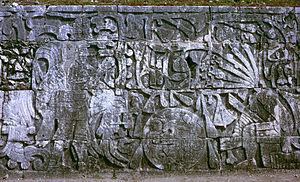
Le sacrifice humain était, chez les Mayas de l'époque précolombienne, un rituel dont le but métaphysique était de nourrir les dieux. Le sang était en effet considéré par les Mayas, ainsi que l'ensemble des Mésoaméricains, comme une source d'énergie divine qu'il convenait d'offrir régulièrement aux dieux, notamment par autosacrifice ; le sacrifice d'une créature vivante était une puissante offrande de sang et, par extension, le sacrifice d'une vie humaine était l'offrande ultime, par laquelle se terminaient les rituels mayas les plus importants. On trouve des évocations de sacrifices humains dans l'art et les écrits mayas classiques et postclassiques.